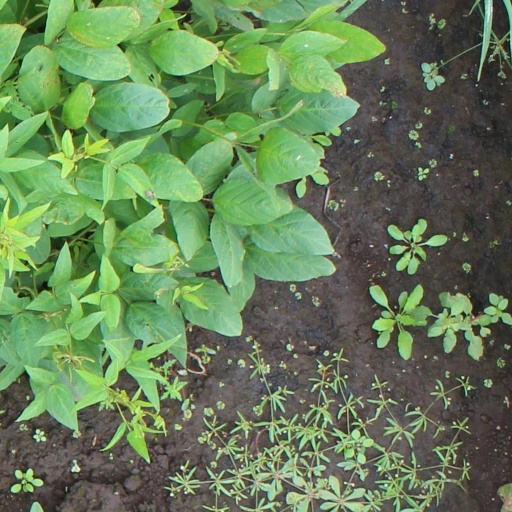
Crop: soybean